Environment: real
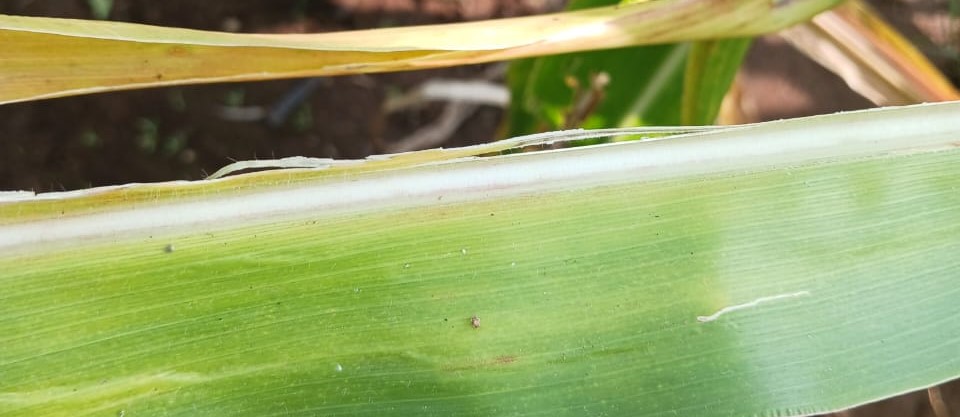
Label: nitrogen_deficiency